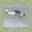
Label: airplane